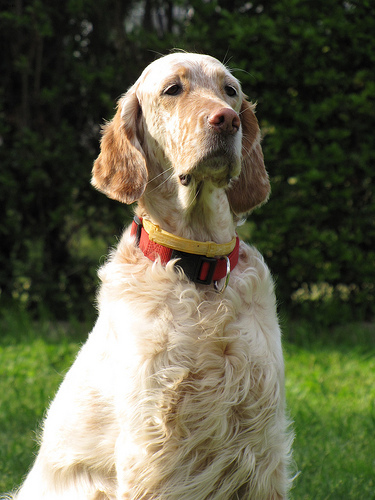
Animal: dog
Breed: english setter